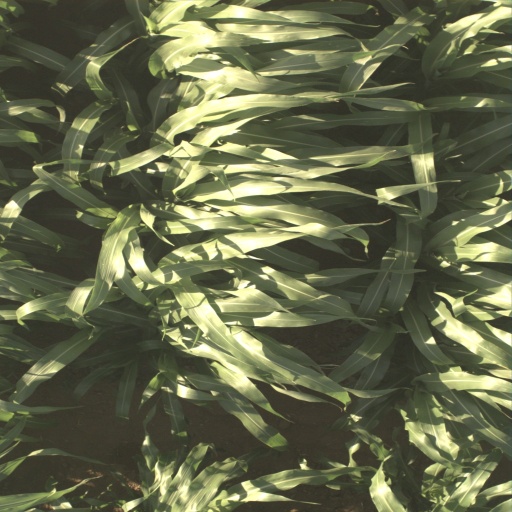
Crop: sorghum